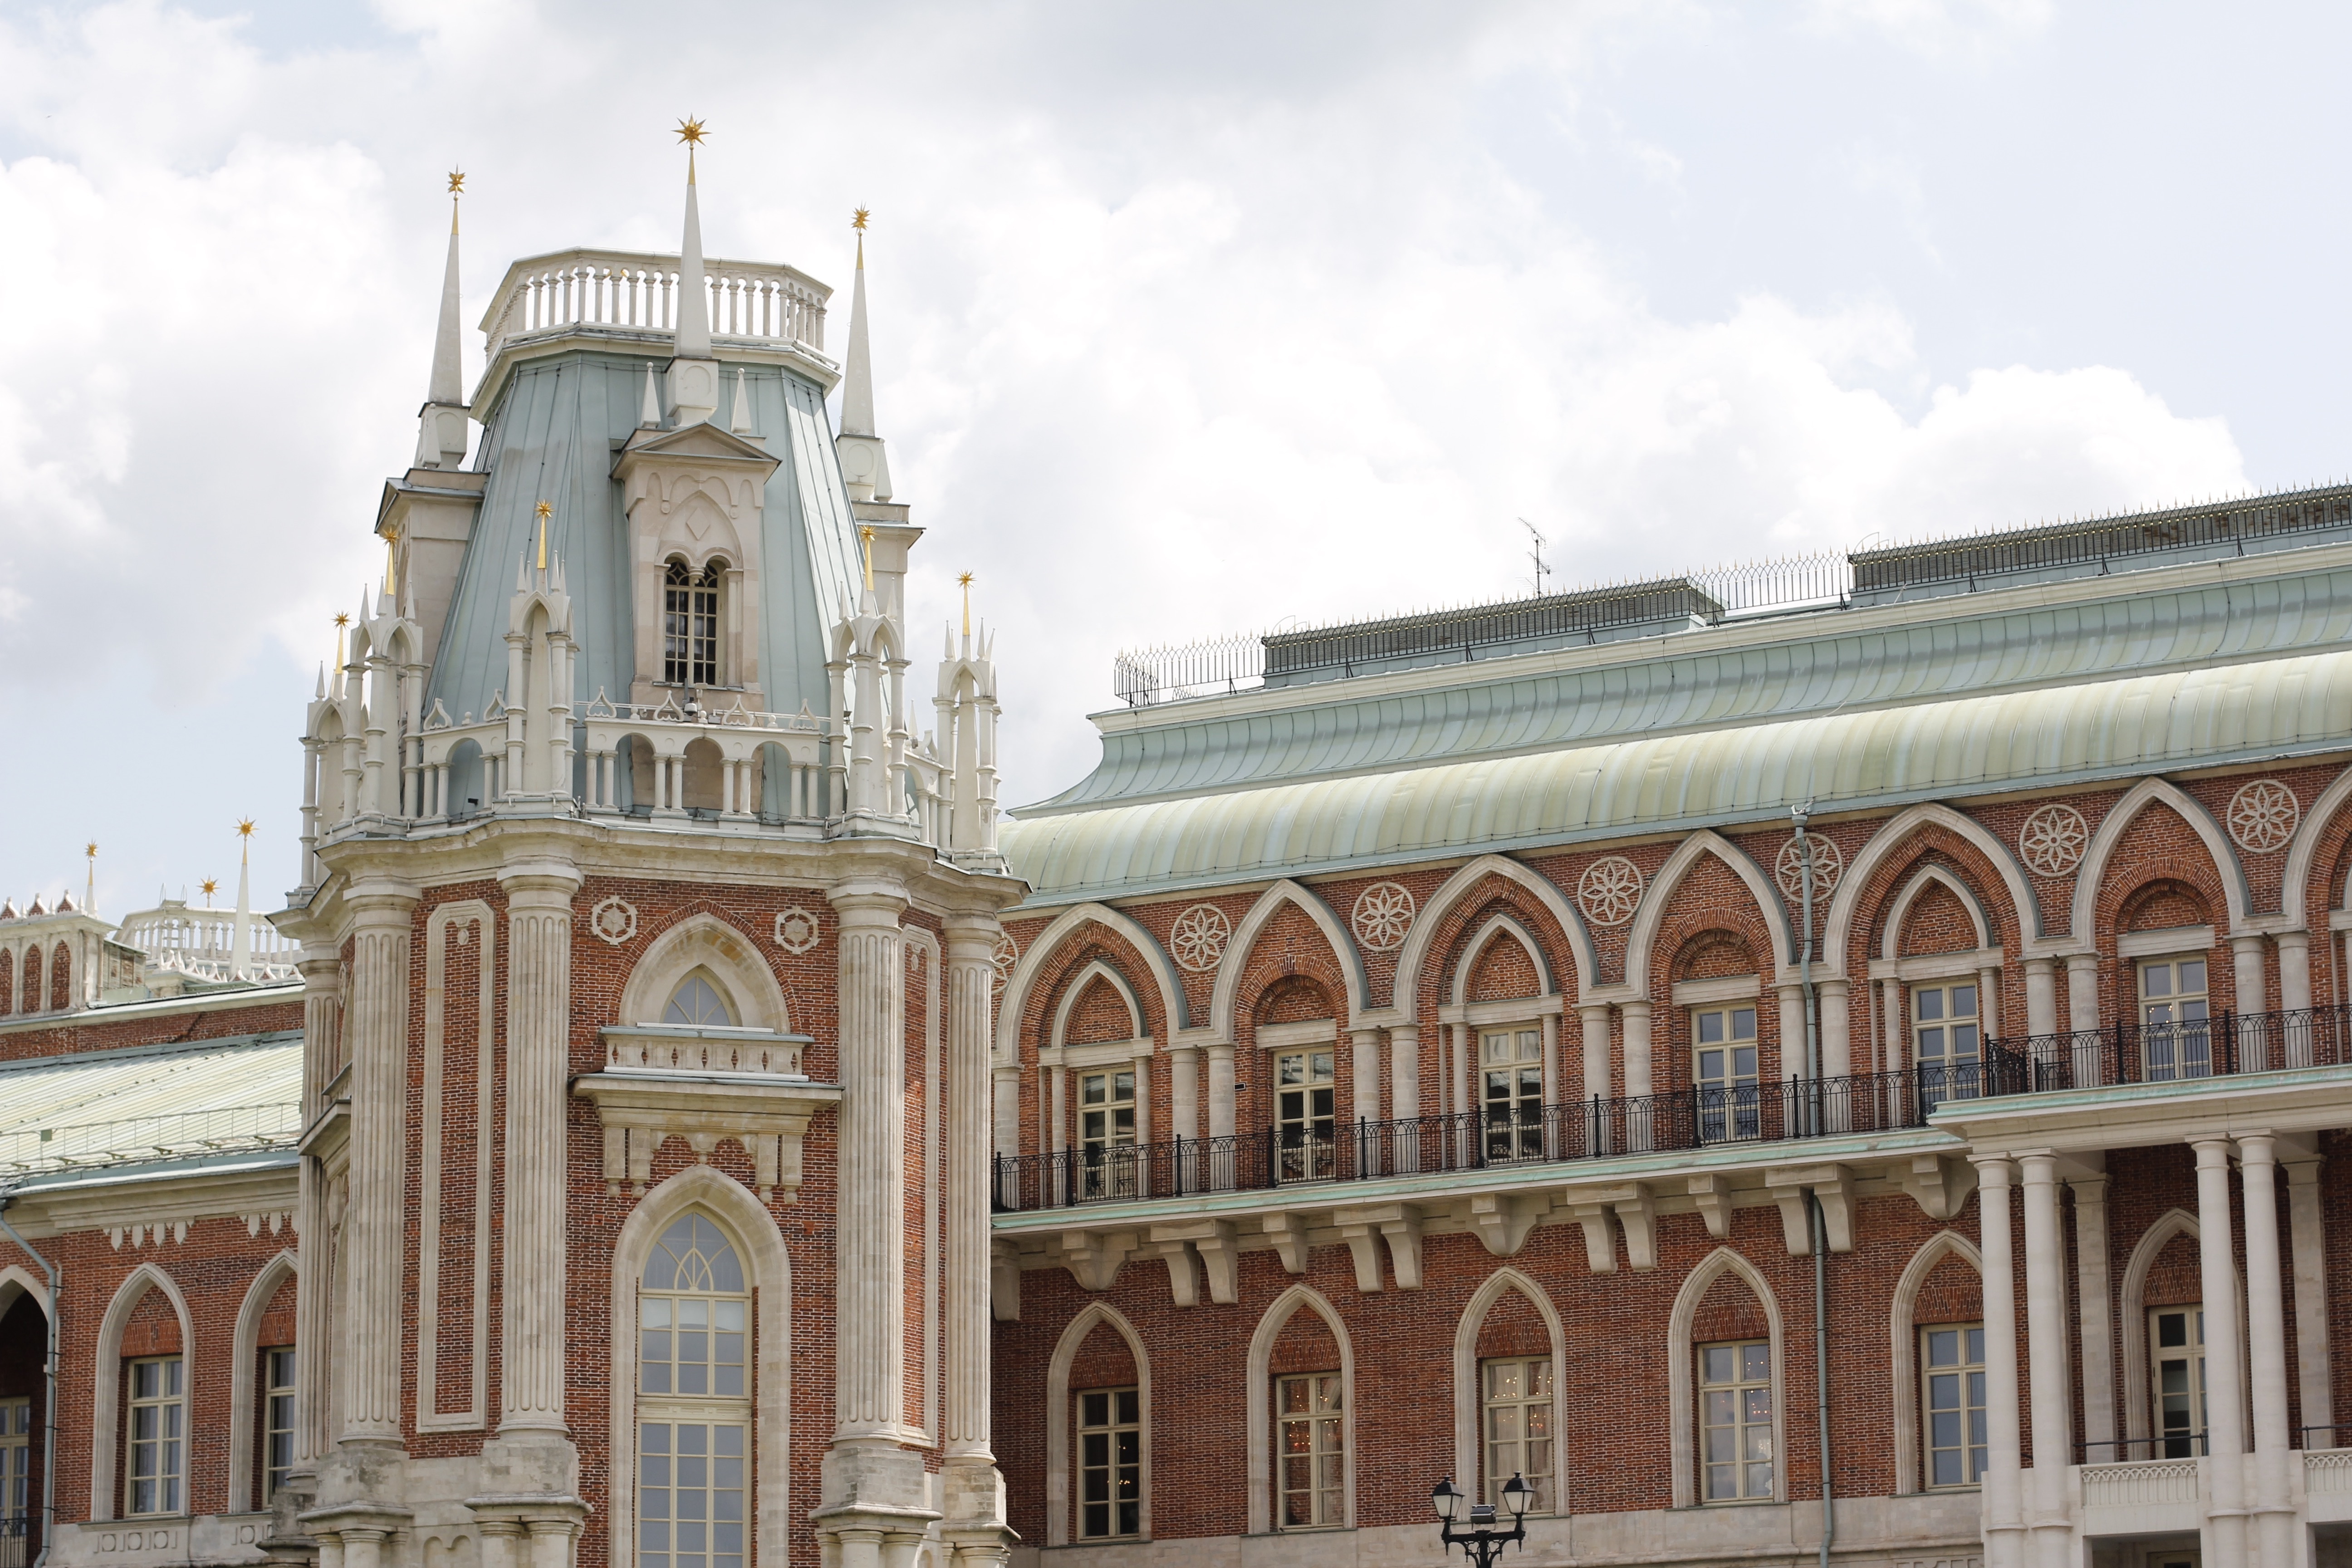
architecture, building, palace, park, landmark, facade, church, cathedral, tourism, place of worship, capital, synagogue, moscow, basilica, russia, historically, tsaritsyno, east, castle park, schlossgarten, classical architecture, soviet union, chernaya grjas, katharina the great, byzantine architecture